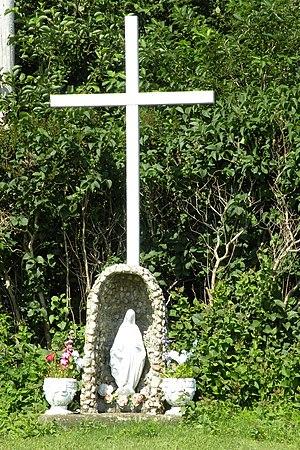
Une croix de chemin à Village-des-Poirier, au Nouveau-Brunswick.
Village-des-Poirier ou Poirier, est un DSL du Nouveau-Brunswick, dans le comté de Gloucester. Le village est situé sur la péninsule de Maisonnette, sur la rive nord de la baie de Caraquet.